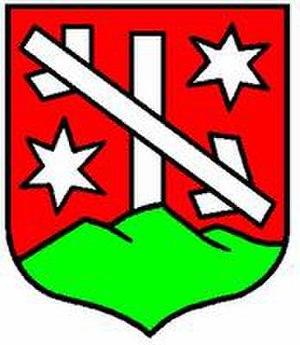
Seitenstetten est une commune autrichienne du district d'Amstetten en Basse-Autriche.